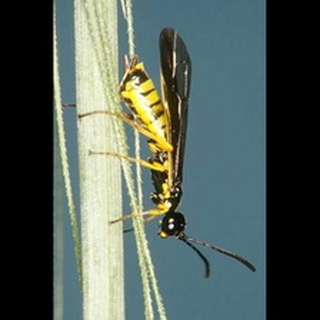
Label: wheat_stem_fly